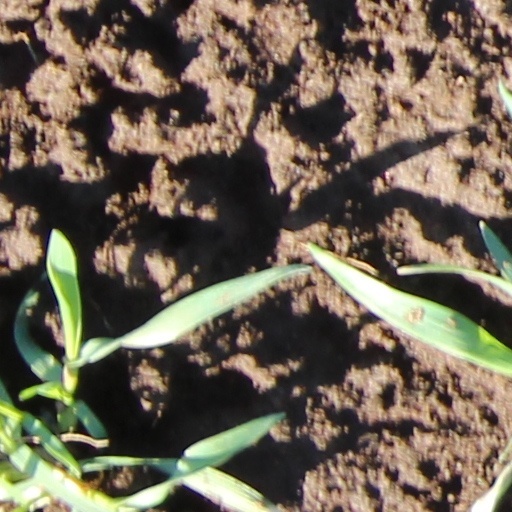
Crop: wheat